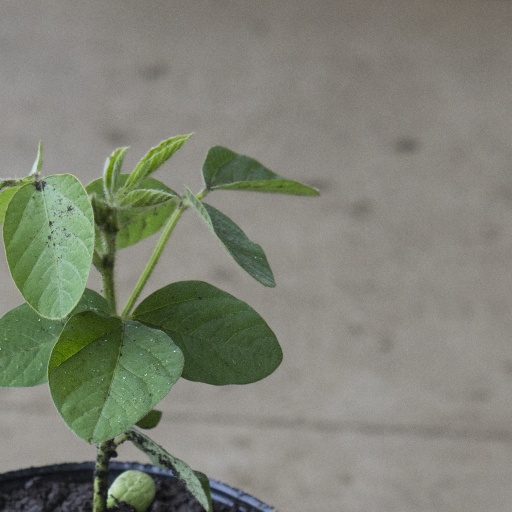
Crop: soybean